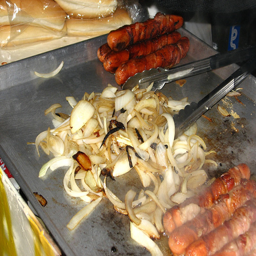
The food is being cooked on the grill in the kitchen.
Several sausages and onions on a large grill.
Onions saute on the grill between the hots and sausages.
Onions and brats frying on a grill with buns in the background.
Onions and hot dogs cooking on a flat griddle